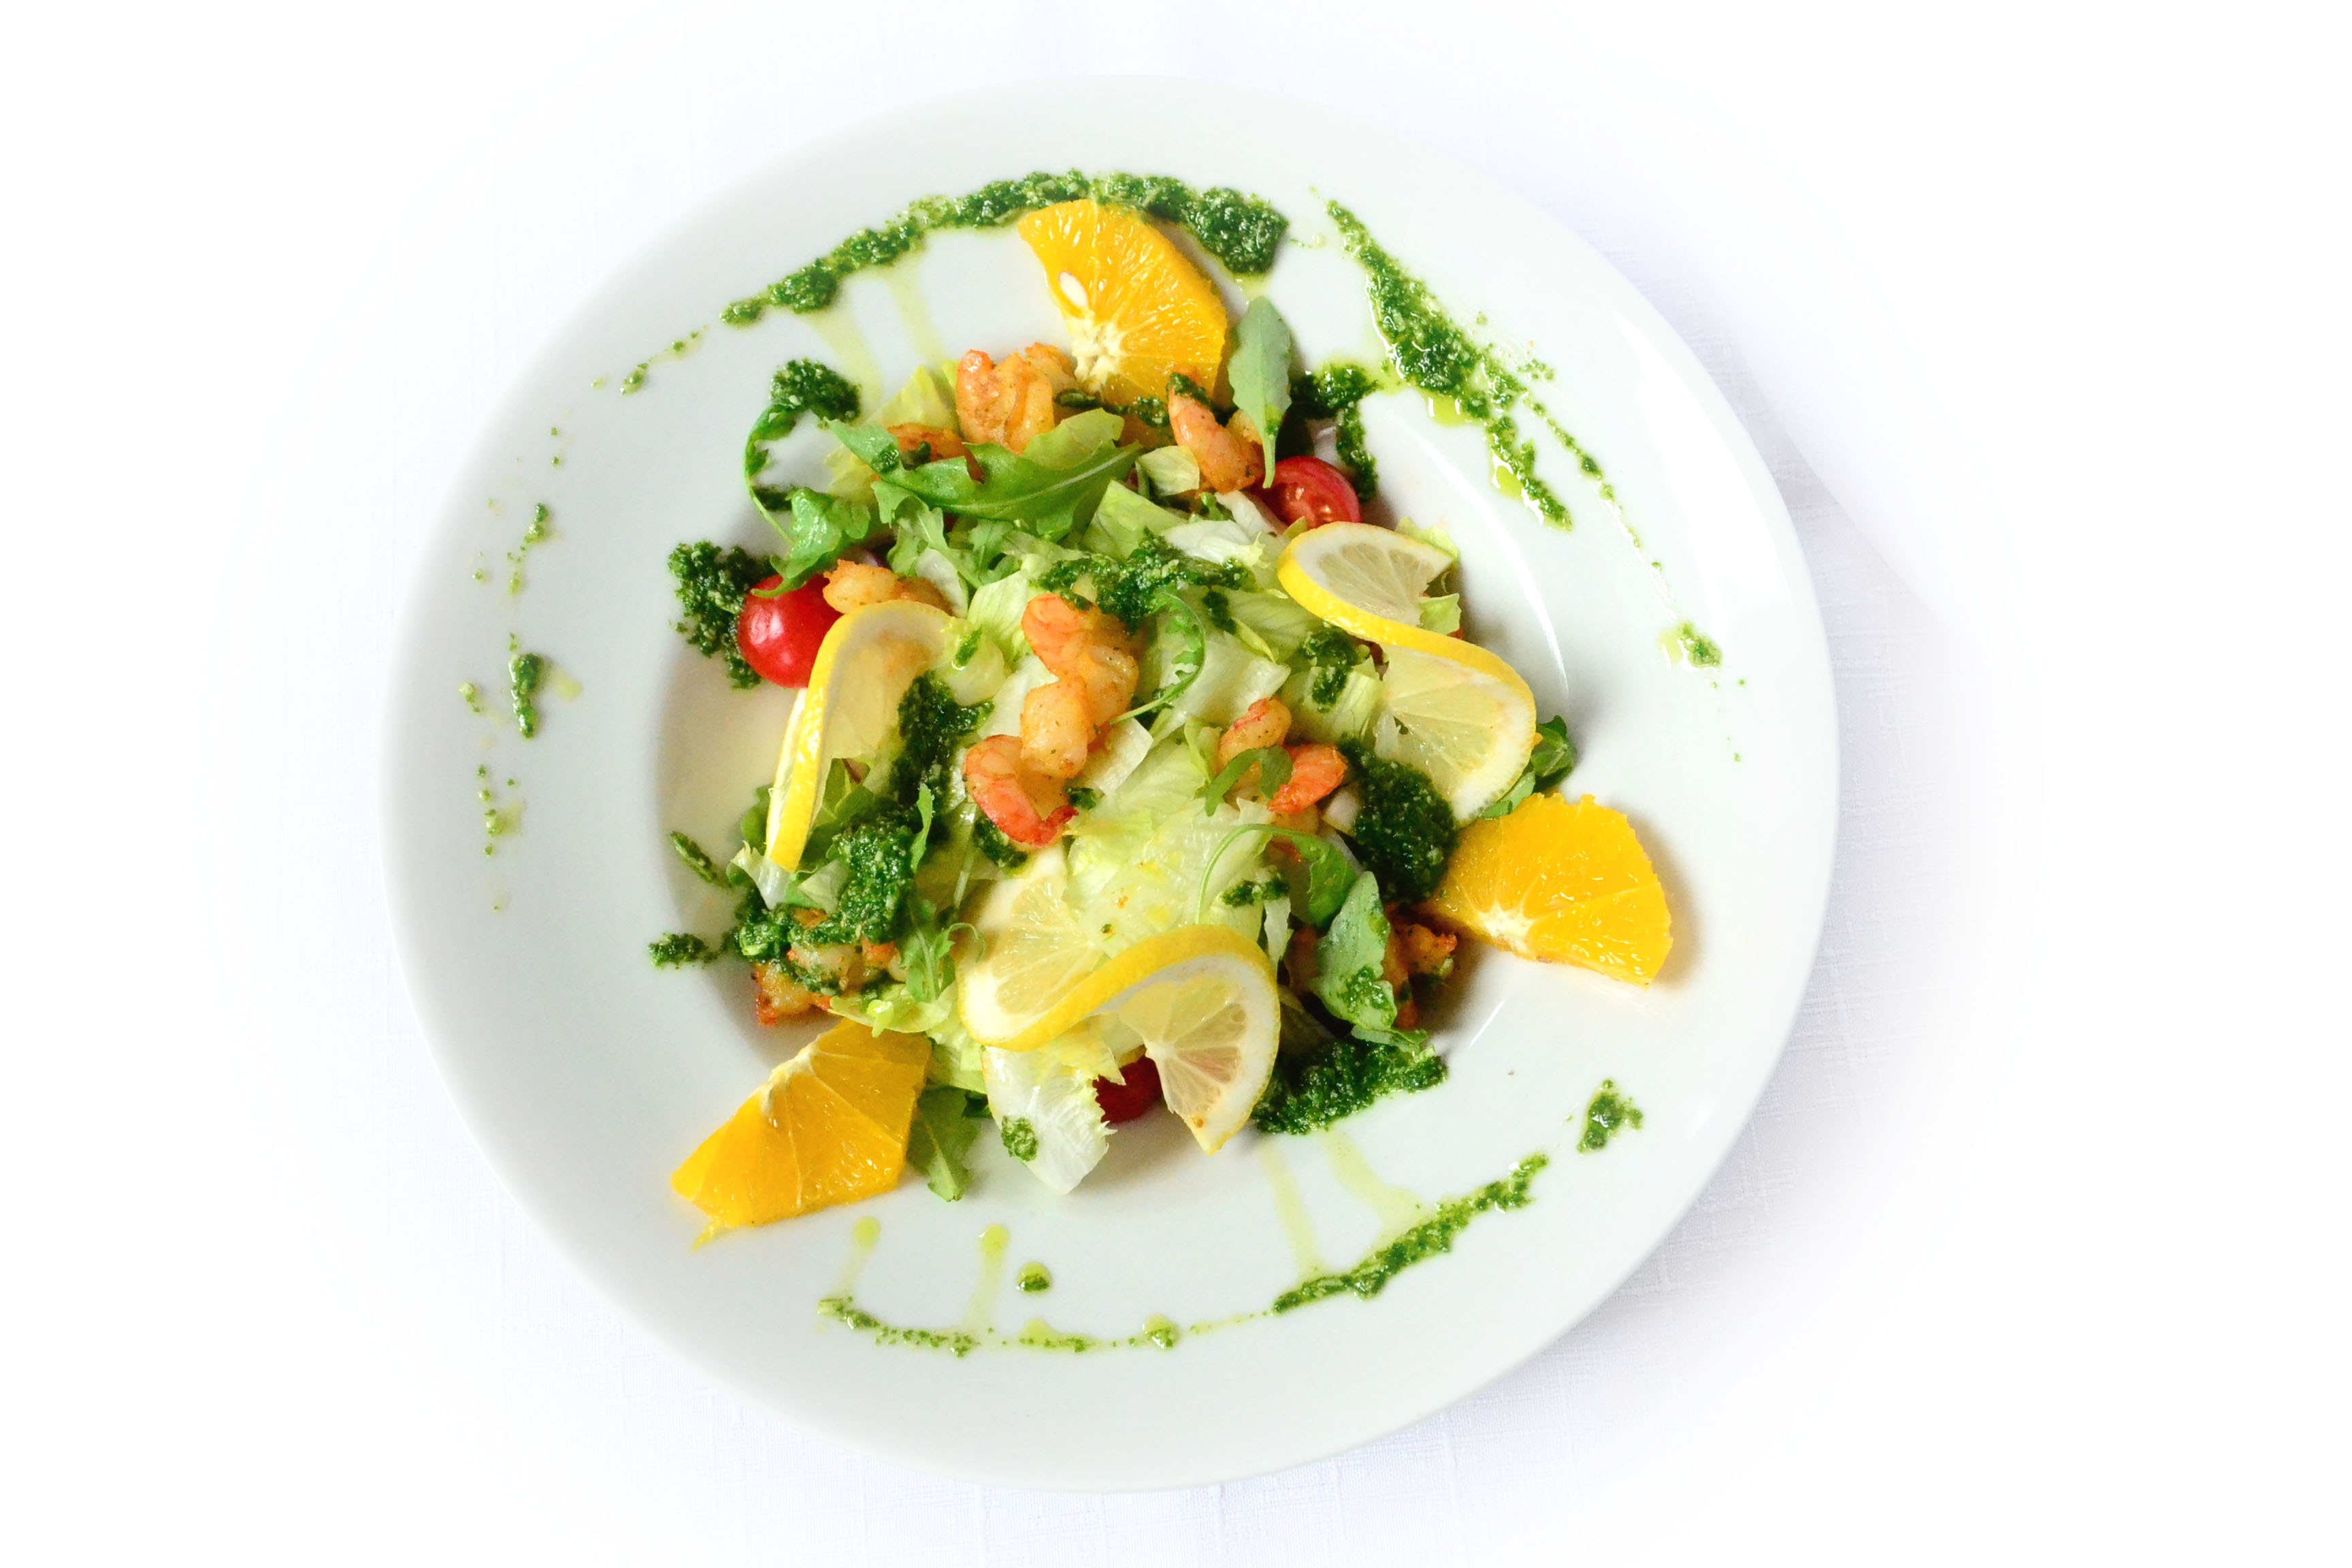
plant, fruit, dish, food, salad, produce, vegetable, plate, breakfast, lunch, cuisine, vegetarian food, flowering plant, land plant